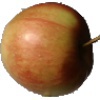
Label: Apple Red 2